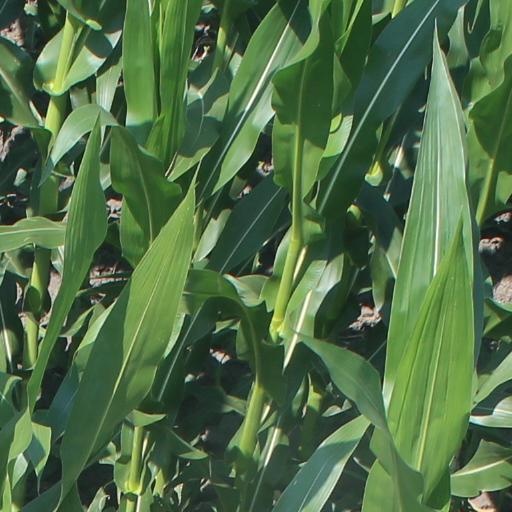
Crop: maize; corn